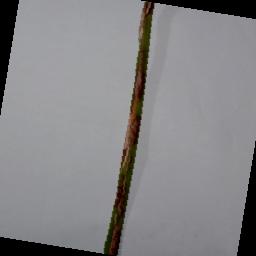
Label: Rice___Brown_Spot